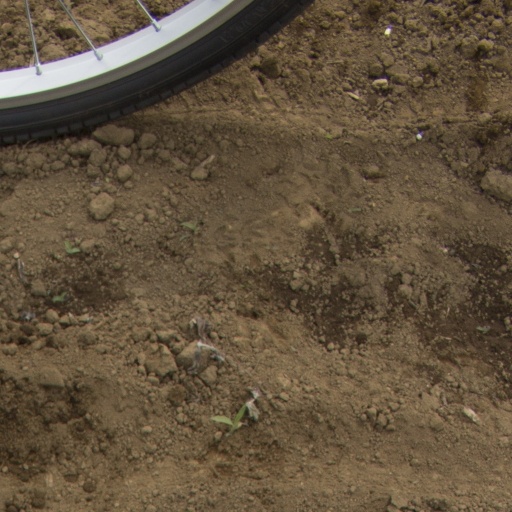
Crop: Jerusalem artichoke